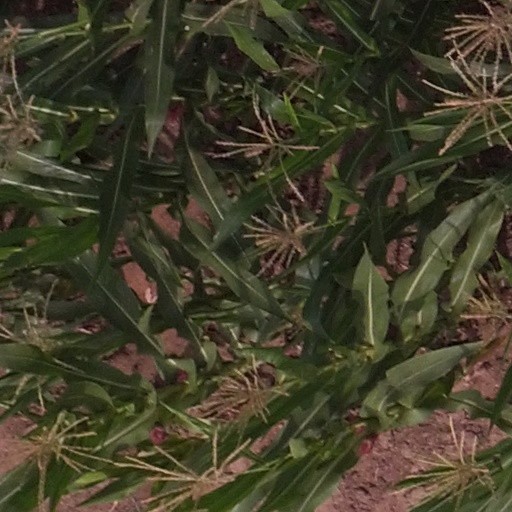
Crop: maize; corn